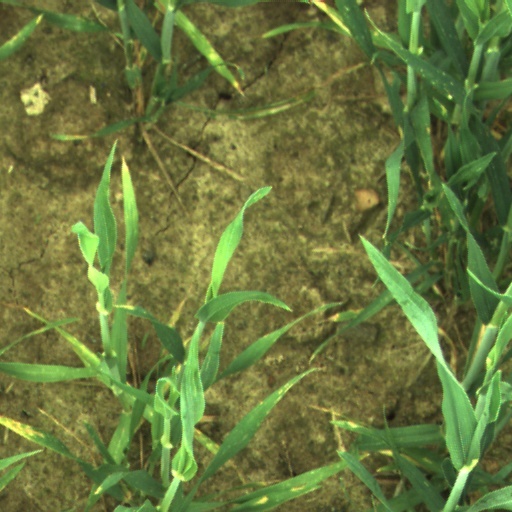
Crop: wheat